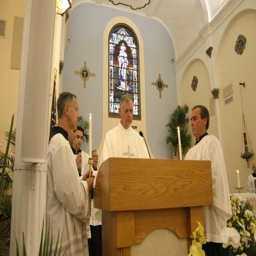
person proclaims the gospel during the mass .